Nuvoletta clan

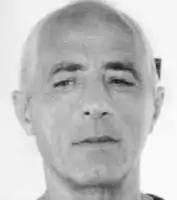
Mugshot of clan boss, Angelo Nuvoletta.

The Nuvoletta clan was a powerful Neapolitan Camorra clan operating from the town of Marano di Napoli, situated on the northern outskirts of the city of Naples, southern Italy. The Nuvolettas belonged to a new style of Camorra, one that had the dimensions of a large corporation and was considered much more entrepreneurial. The clan was affiliated with several Sicilian Mafia families and was considered one of the most powerful Camorra clans between the 1970s and 1990s, however, since the death of its historical leaders and the large number of arrests and seizures made by the Italian police, the clan was succeeded by the Polverino and Orlando clans, both families with great degree of kinship with the Nuvoletta family.